Alexandra of Yugoslavia

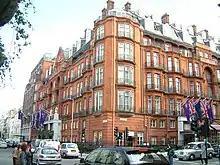
Crown Prince Alexander's birthplace: Claridge's Hotel, London.

In 1927, Alexandra and her mother moved to Ascot, Berkshire, in the United Kingdom. They were greeted by Sir James Horlick, 4th Baronet, and his Horlick family, who harbored them in their Cowley Manor estate near the hippodrome. Now seven years old, Alexandra was enrolled in boarding schools in Westfield and Heathfield, as was the custom for the upper class. However, the Princess took very badly to this experience: separated from her mother, she stopped eating and eventually contracted tuberculosis. Alarmed, Aspasia thus moved her daughter to Switzerland for treatment. Later, Alexandra was educated in a Parisian finishing school, during which time she and her mother stayed at the Hotel Crillon.